My Way (2012 film)

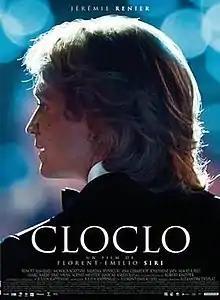
Film poster

My Way, released in France as Cloclo, is a 2012 French biographical drama film about the life of French singer, songwriter and entertainer Claude François. It is co-written and directed by Florent-Emilio Siri, and stars Jérémie Renier as François.